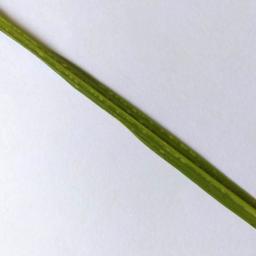
Label: Rice___Healthy